Torleif S. Knaphus

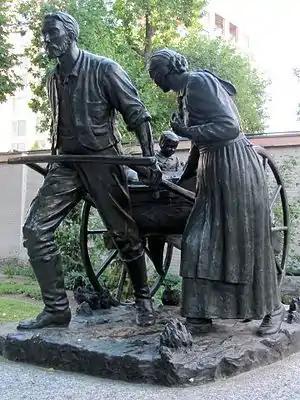
The "Handcart Pioneer Monument", located on Temple Square in Salt Lake City, Utah

Daughters of the Utah Handcart Pioneers commissioned in 1924.